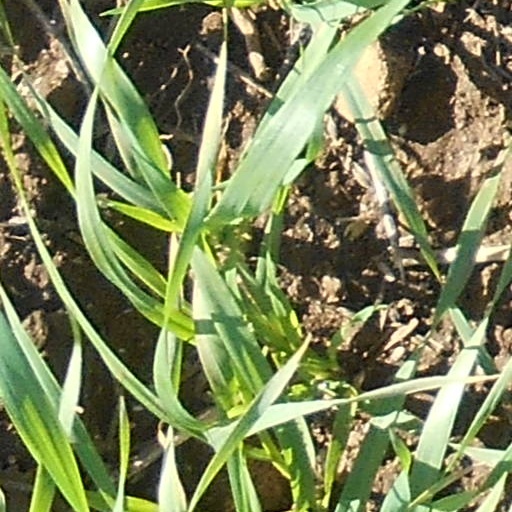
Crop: wheat